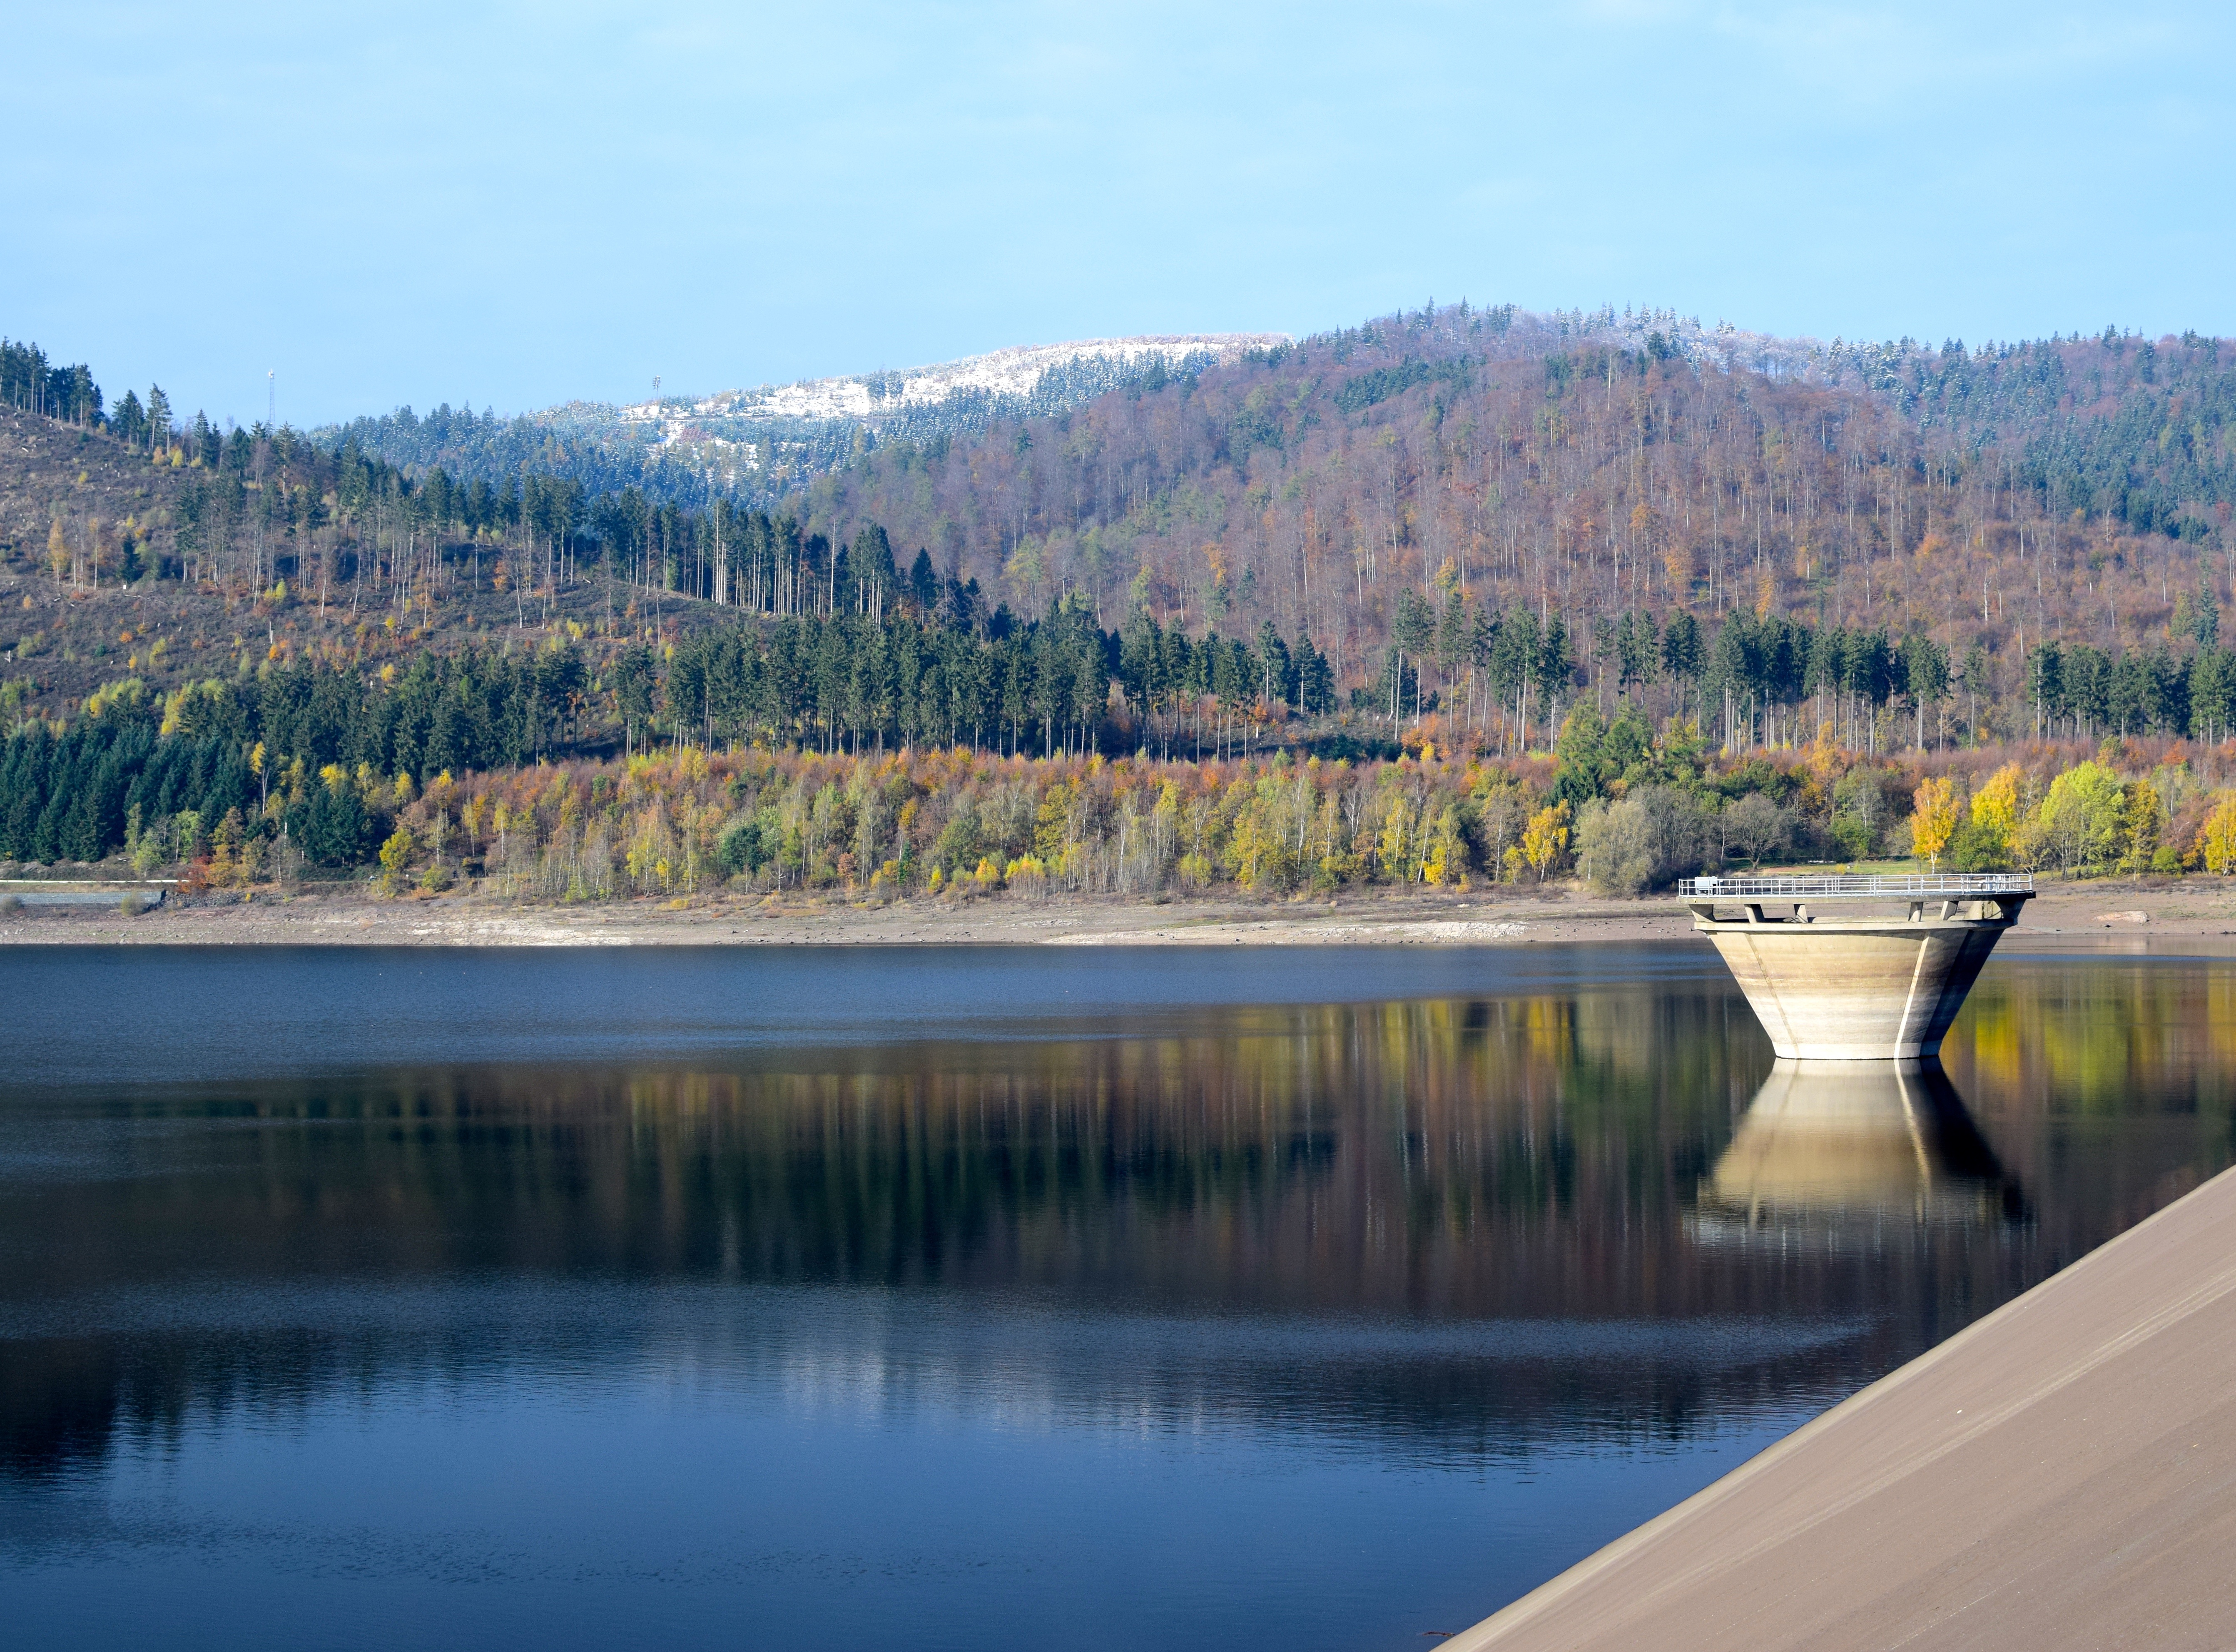
landscape, tree, water, nature, wilderness, mountain, lake, river, panorama, reflection, autumn, reservoir, body of water, farbenspiel, loch, goslar, technical installation, innermost dam, drinking water extraction